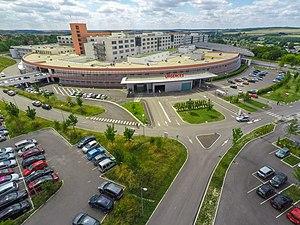
CHU-Amiens-Picardie-photo-drône
Le Centre hospitalier universitaire Amiens-Picardie est un Centre hospitalier universitaire d'une capacité totale de 1703 lits et places en 2017. Situé à Amiens en région Hauts-de-France, le CHU Amiens-Picardie est composé de 3 sites distincts :